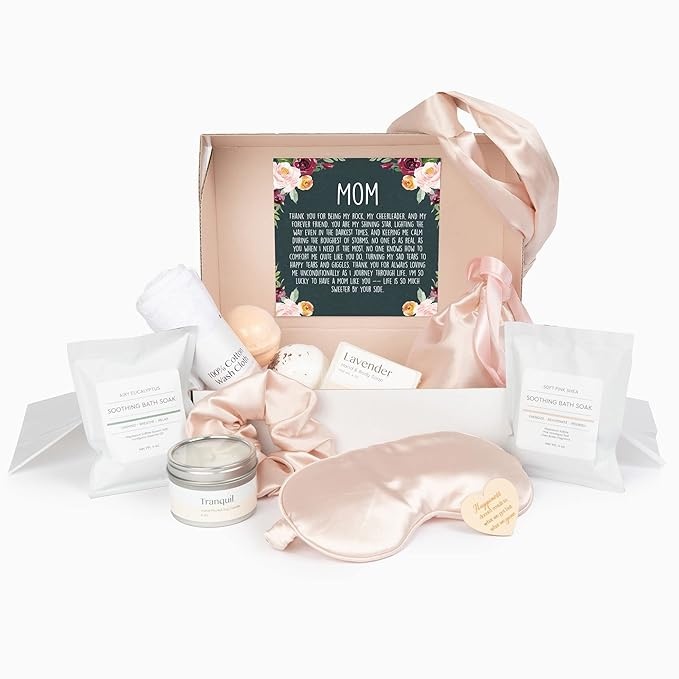
Dear Ava Spa Gifts for Women Relaxing
About This DEAR AVA GIFTS: These unique skin care products are perfect women gifts. You can count on gift ideas when you are looking gift for women. Our SPA kit takes care her all daily skin care routine, stress relief gifts for women and put a smile on her face. LUXURY GIFT BASKET: You do not need to look for further "luxury gifts for women who has everything". This box is the best choice for her. Even she has everything she will love our retro-designed colorful packed skin care products. And fall in love with their high quality, not like others, which makes our luxury SPA box perfect gift choice for her. Even as a perfect décor on her bath stand. BIRTHDAY LUXURY GIFTS FOR GIRL: If you are looking for impress your best girl our luxury gift box will surprise you. Our hand picked facial care products always getting huge compliments and best self care gifts for women and girls. LUXURY SPA GIFTS: It is an all occasion gift whether it is Mother's Day, Birthday, Christmas, Valentines, New Job, New Baby, Anniversary gifts. Fabulous premium skin care gift set for your women CARE PACKAGE FOR WOMEN: Our designed skincare set offers the best in its category. We have many pieces of skincare products in the box. You will be pampering her with this relaxing skincare box. It is a beautiful personalized gift set for women. Overview Item Form : Gel Brand : Dear Ava Skin Type : All Package Information : Jar, Bottle
Brand: DearAva
Category: Health & Beauty > Personal Care > Cosmetics > Bath & Body Gift Sets